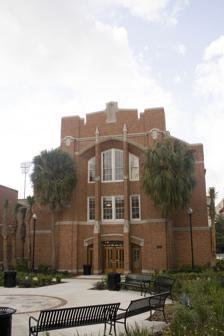
Building: Ustler Hall
Country: United States of America
Year built: 1919
United States historic place Women's Gymnasium U.S. National Register of Historic Places Ustler Hall Show map of Florida Show map of the United States Location Gainesville, Florida Coordinates 29°39′1″N 82°20′49″W / 29.65028°N 82.34694°W / 29.65028; -82.34694 Built 1919 Architect William Augustus Edwards NRHP reference No. 79000660 Added to NRHP June 27, 1979 Kathryn Chicone Ustler Hall (formerly known as the Women's Gymnasium and University Gymnasium ) is a historic building on the campus of the University of Florida (UF) in Gainesville , Florida . It was designed by William Augustus Edwards in the Collegiate Gothic style and opened in 1919 as the University Gymnasium. In that capacity, the building was the first home of the Florida Gators men's basketball team, and it continued to serve as the home court for most of the university's indoor sports programs until the Florida Gymnasium opened in the late 1940s. The university became co-educational at about the same time, and the building was rechristened the Women's Gymnasium and was repurposed as a recreation center for the school's many new female students. On June 27, 1979, it was added to the U.S. National Register of Historic Places . The opening of O'Connell Center in 1980 and new student recreation facilities made the old gym obsolete, and it gradually fell into disuse. The building was slated for demolition in the 1980s but was saved for its historic value, though it was used primarily as a storage facility for several years. A large donation by UF alumnus Kathryn Ulster made it possible to completely transform the interior into modern classrooms, offices, and other educational spaces, and the university's Women's Studies Department moved into the newly renamed Ustler Hall in 2006. It was the first building on the UF campus named to honor a woman, and at its rededication, it was the only freestanding campus building in the United States devoted solely to Women's Studies. History See also: History of the University of Florida University of Florida campus just prior to construction of University Gymnasium. Planning and construction The University of Florida (UF) was established in Gainesville in 1906. Initial student enrollment was about 100, so only two buildings ( Buckman Hall and Thomas Hall ) were needed to accommodate all functions of the new school. Enrollment grew slowly over following years and accelerated under second university president Albert A. Murphree , who oversaw an expansion program that saw the addition of several colleges to the university's academic offerings and several more buildings constructed across the campus. By the end of World War I , enrollment reached 1000. Buckman Hall included some indoor athletic space, but a larger student population required larger recreational facilities, and the university made plans to build its first dedicated gymnasium on the west side of campus. The facility was designed by William Augustus Edwards , architect for the Florida Board of Control , who designed most of the UF's early buildings in the Collegiate Gothic style. Construction began in the summer of 1918, but the project went over budget, and Murphree solicited donations from the local community to complete interior details. Fundraising successfully completed when Major League Baseball 's New York Giants agreed to hold spring training in Gainesville in 1919 and rented the newly-opened University Gymnasium as their spring headquarters. University Gymnasium UF basketball team poses in front of University Gym, 1921 The University Gym was designed to be a combination student recreation center, physical education facility, assembly hall, and sports venue . It was the home court of the Florida Gators men's basketball team and all other university-sponsored indoor sport programs for about ten years. However, spectator space around the court was very limited in the narrow building, and as university enrollment continued to increase, a larger wooden "New Gym" was constructed directly adjacent to the University Gym in 1929 to serve as a temporary home for the basketball team until funding was available for a more permanent replacement.  Meanwhile, the University Gym continued to host physical education classes, intramural sports , and smaller assemblies. Women's Gymnasium The large brick Florida Gymnasium was finally completed in 1948, the same year that the university became fully co-educational . The University Gym was renamed the Women's Gymnasium and was used as a recreational center and physical education space for the school's many new female students while the wooden "New Gym" next door was converted into rehearsal space for the university's marching band . The modern O'Connell Center became the new home of all of the university's indoor sports teams in 1980. The interior of the Florida Gym was redesigned and rebuilt as the new home of the physical education department , but the Women's Gym was deemed to be in need of too many repairs to justify renovation and it was slated for demolition. A community push to save the structure delayed its destruction, and in 1988, it was listed in the National Register of Historic Places , affording it protection. However, it remained underutilized and was used primarily as a storage facility for over a decade. Ustler Hall With a donation from UF alumna Kathryn Chicone Ustler in 2000, the long-vacant gym was transformed into a 14,700-square-foot (1,370 m 2 ) three story academic building with modern classrooms along with faculty and administrative offices. A circular courtyard was also added in front of the building, replacing a small parking area. The restoration process began in 2004 and was completed in July 2006. In 2008, the restoration was named a "Project of Regional Impact" by the Florida Heritage Foundation. Now known as Ustler Hall , the building houses the university's Department of Gender, Sexuality, and Women's Studies and the Center for Women's and Gender Studies Research. It was the first building on the UF campus renamed to honor a woman, and at the time of its dedication, it was the only freestanding campus building in the United States devoted solely to Women's Studies . See also University of Florida Buildings at the University of Florida Campus Historic District References